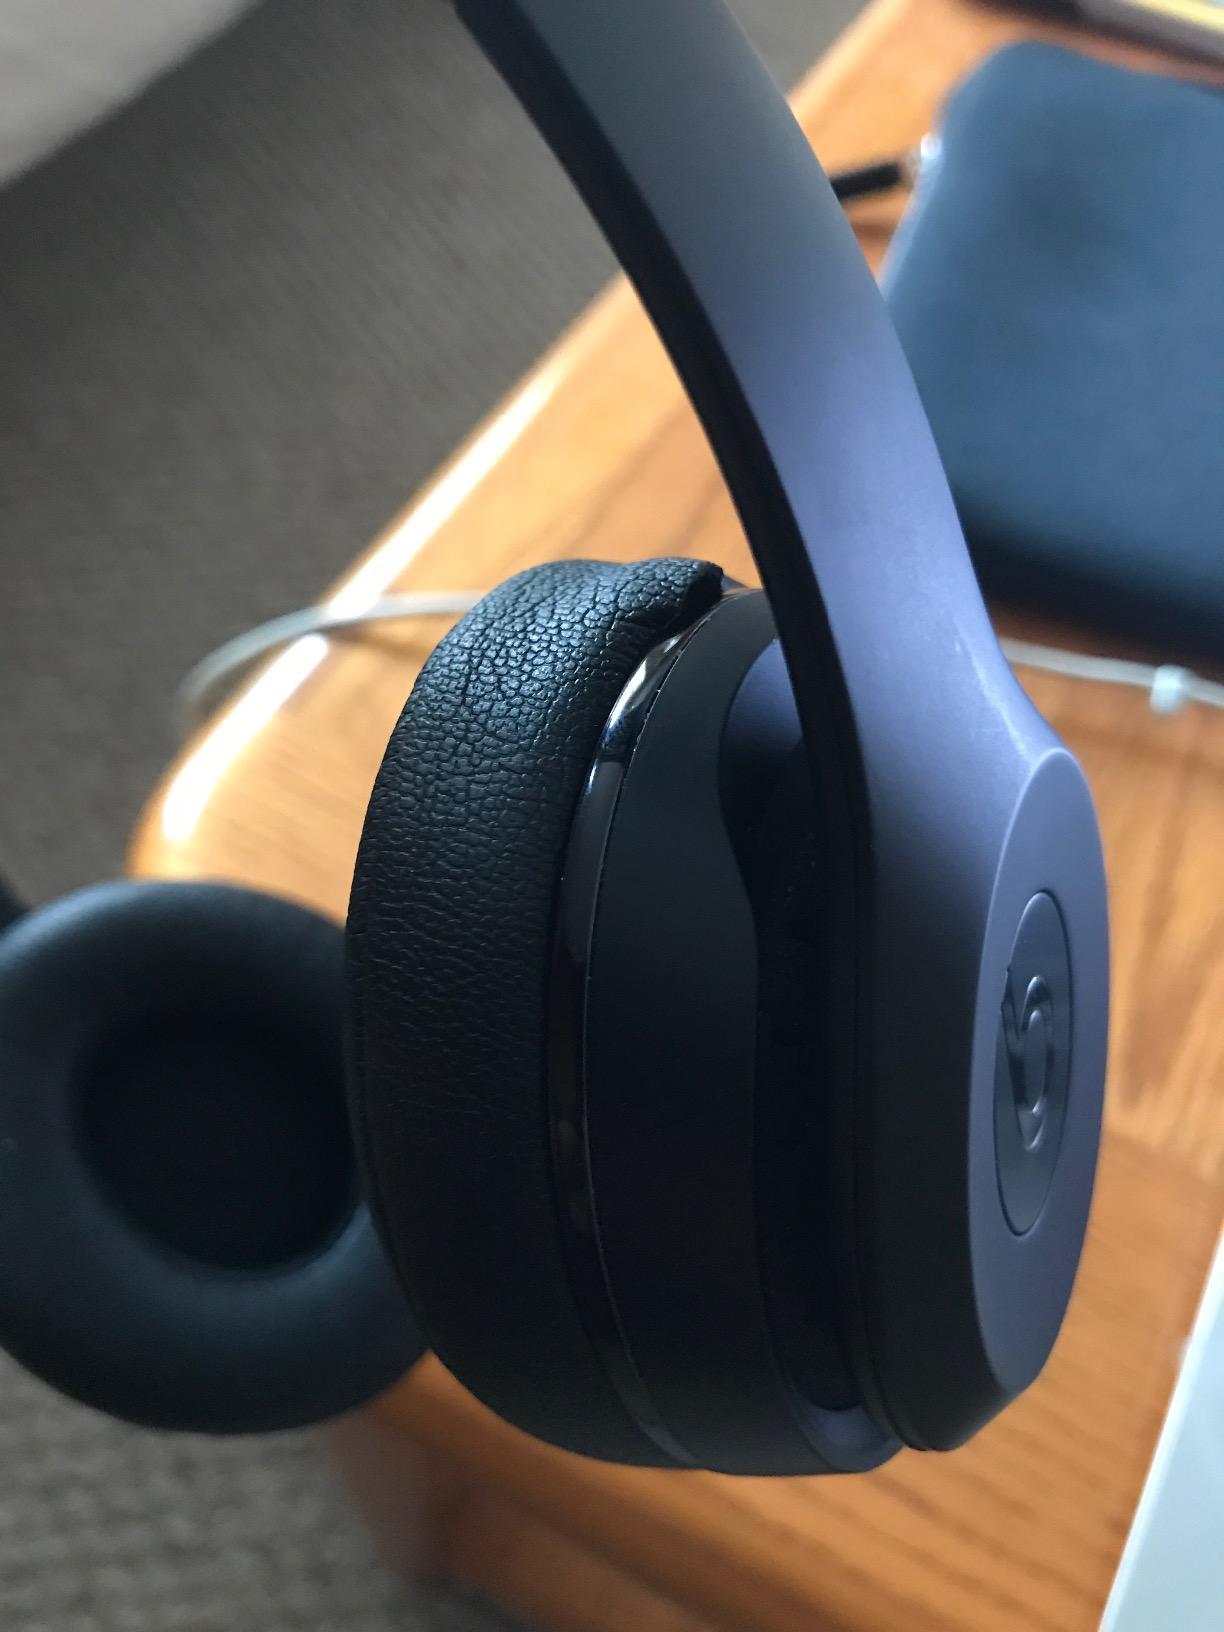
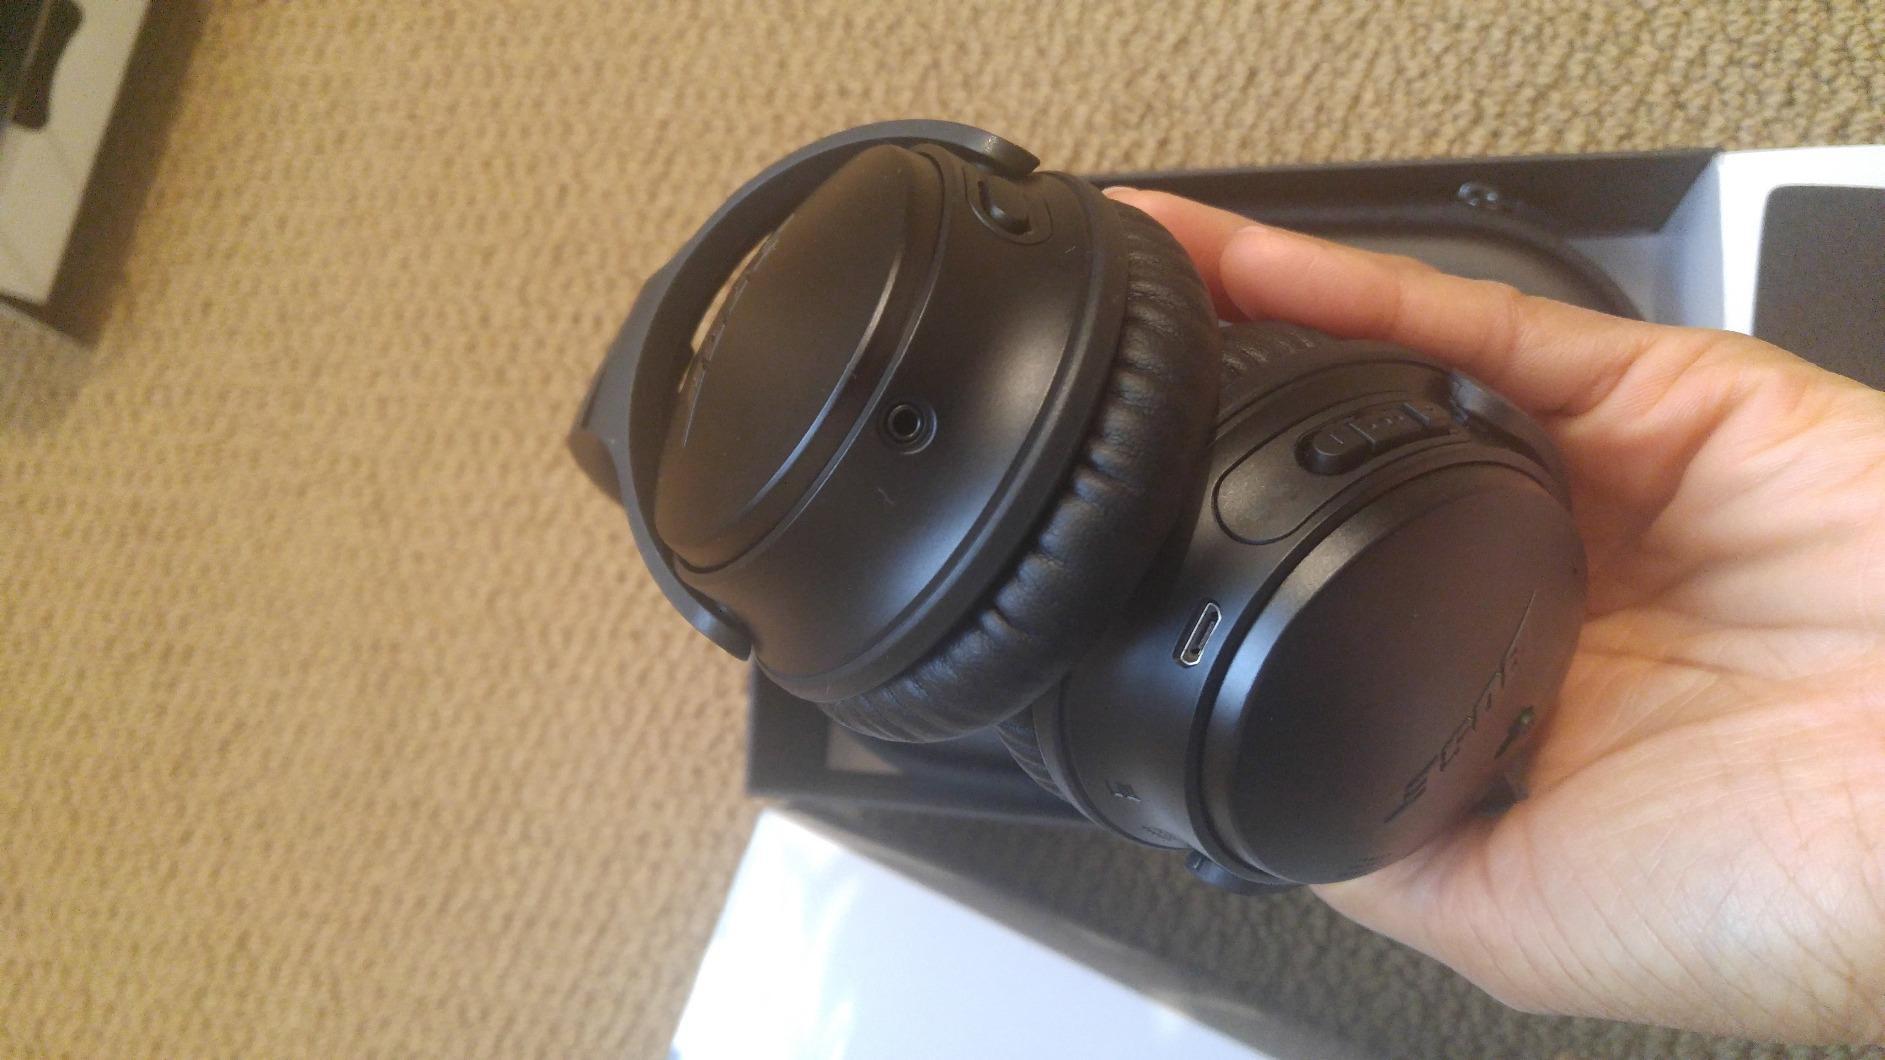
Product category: headphones
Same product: no